Question: Please indicate a possible affordance area of the bench that can be used for sitting on
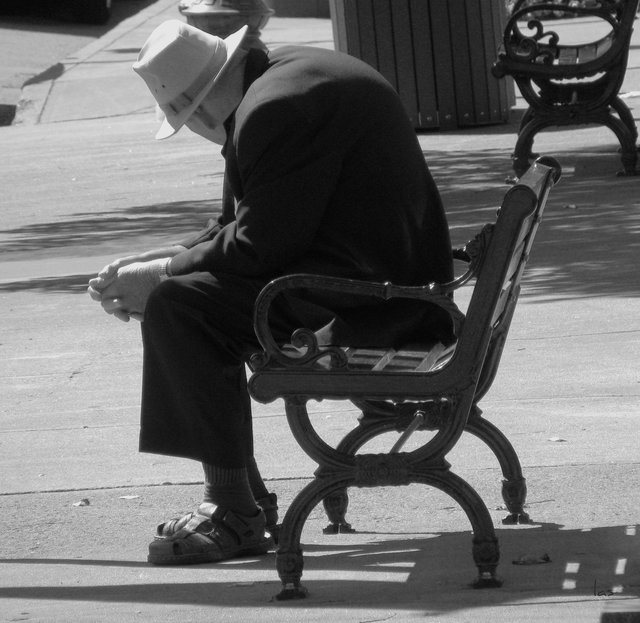
Answer: [253.5, 310.5, 482.5, 374.5]